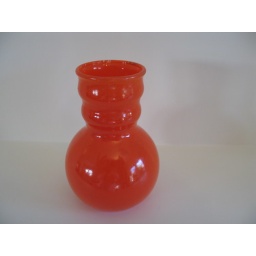
Clear glass bud vase with a baked orange finish made in the USA in the late 50's/ 60's.